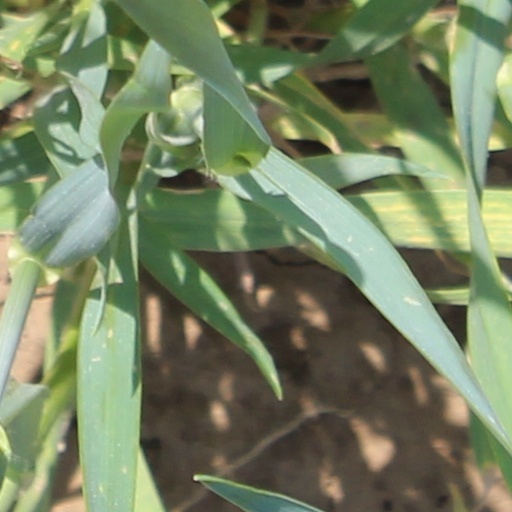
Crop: wheat